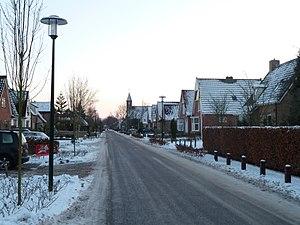
Boerakker est un village de la commune néerlandaise de Westerkwartier, situé dans la province de Groningue.